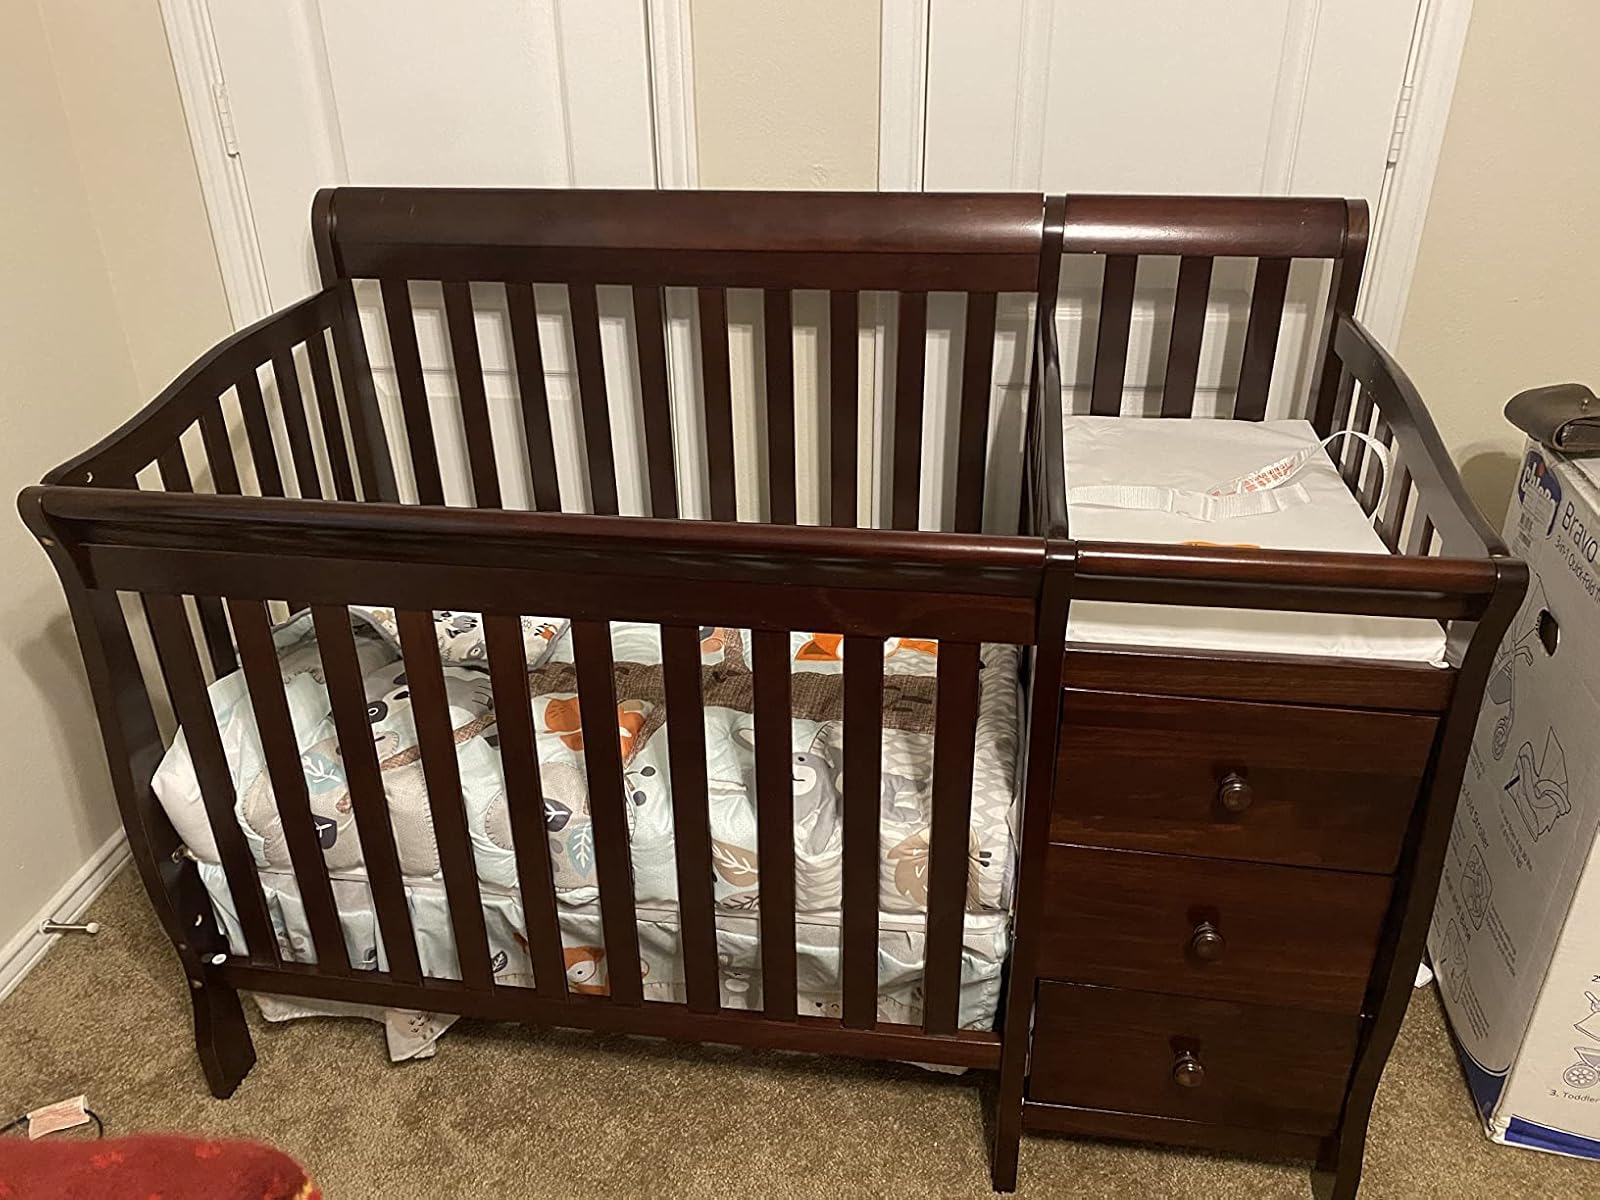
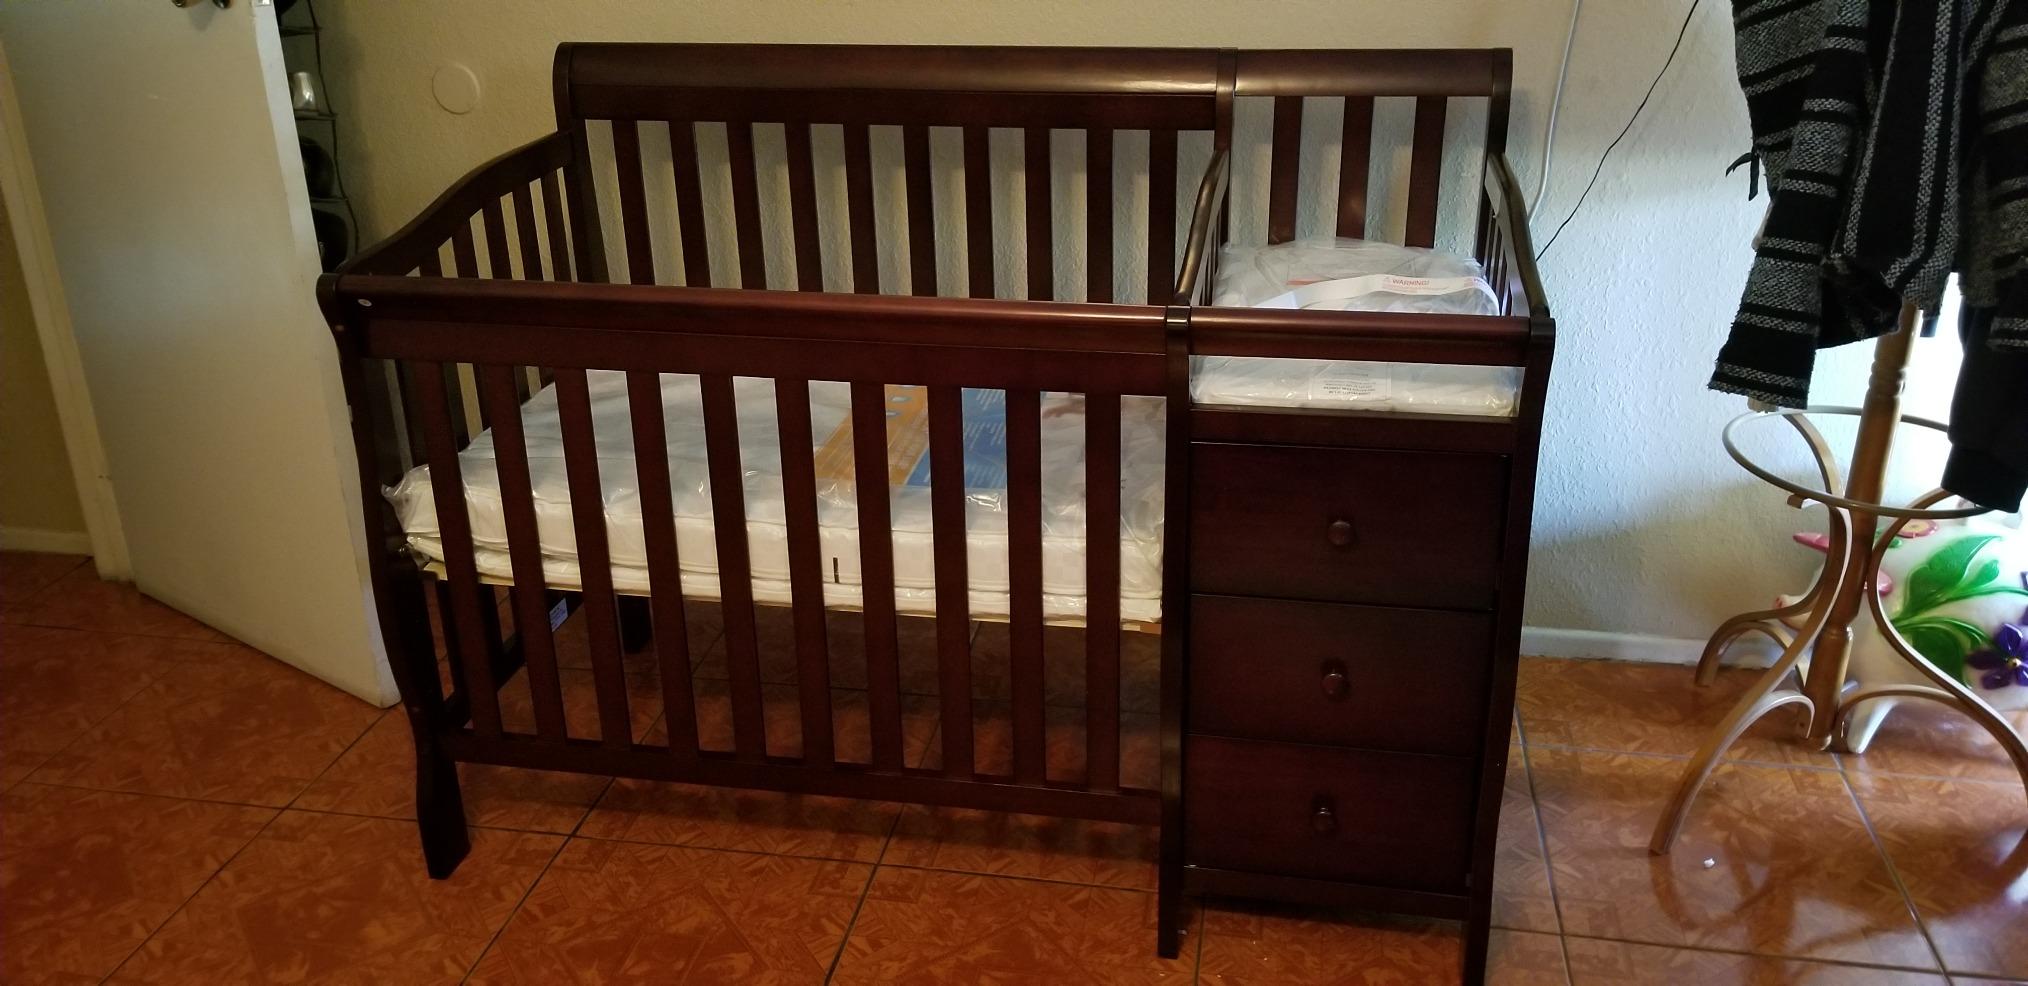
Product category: products_crib
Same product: yes